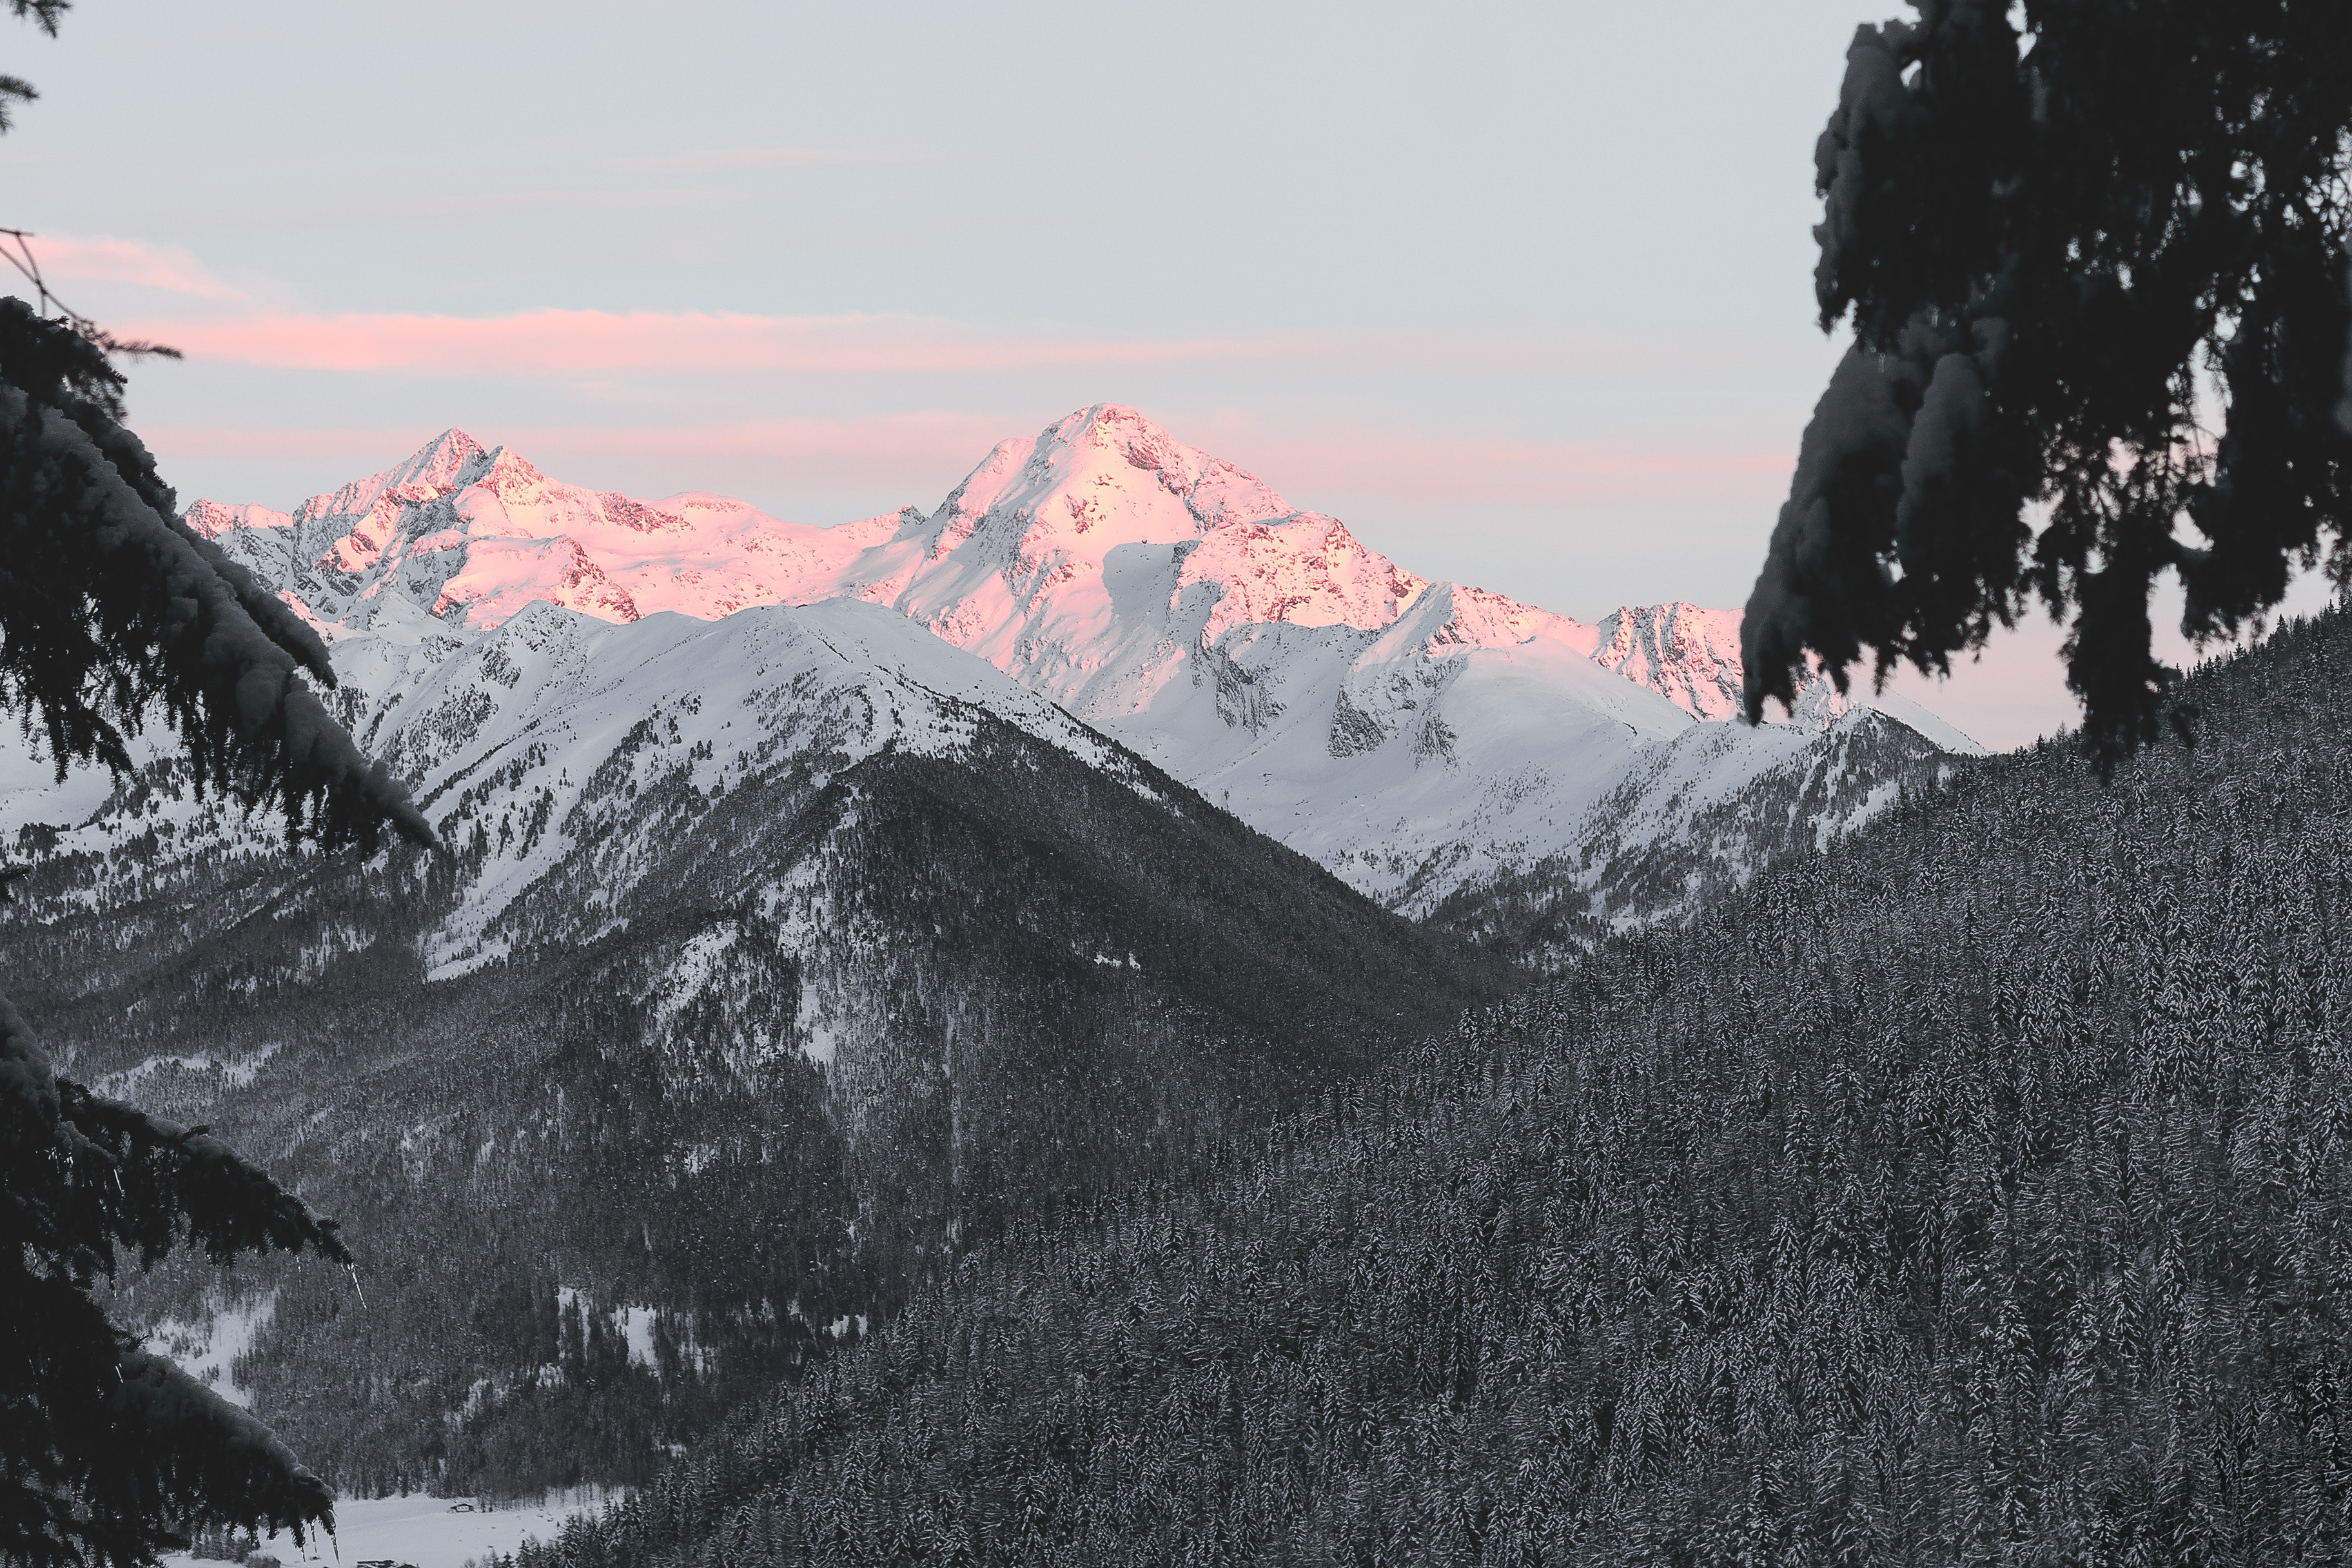
mountainous landforms, mountain, mountain range, ridge, glacial landform, sky, alps, wilderness, massif, highland, glacier, snow, geological phenomenon, summit, winter, tree, hill, fell, ar te, national park, valley, rock, hill station, landscape, cloud, mount scenery, moraine, terrain, ice, fjord, cirque